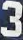
Number: 3